Polarography

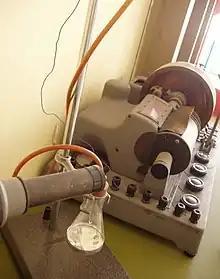
Heyrovský's Polarograph and DME

There are limitations in particular for the classical polarography experiment for quantitative analytical measurements. Because the current is continuously measured during the growth of the Hg drop, there is a substantial contribution from capacitive current. As the Hg flows from the capillary end, there is initially a large increase in the surface area. As a consequence, the initial current is dominated by capacitive effects as charging of the rapidly increasing interface occurs. Toward the end of the drop life, there is little change in the surface area which diminishes the contribution of capacitance changes to the total current. At the same time, any redox process which occurs will result in faradaic current that decays approximately as the square root of time (due to the increasing dimensions of the Nernst diffusion layer). The exponential decay of the capacitive current is much more rapid than the decay of the faradaic current; hence, the faradaic current is proportionally larger at the end of the drop life. Unfortunately, this process is complicated by the continuously changing potential that is applied to the working electrode (the Hg drop) throughout the experiment. Because the potential changes during the drop lifetime (assuming typical experimental parameters of a 2 mV/s scan rate and a 4 s drop time, the potential can change by 8 mV from the beginning to the end of the drop), the charging of the interface (capacitive current) has a continuous contribution to the total current, even at the end of the drop when the surface area is not rapidly changing. As such, the typical signal to noise ratio of a polarographic experiment allows detection limits of only approximately 10 or 10 M.